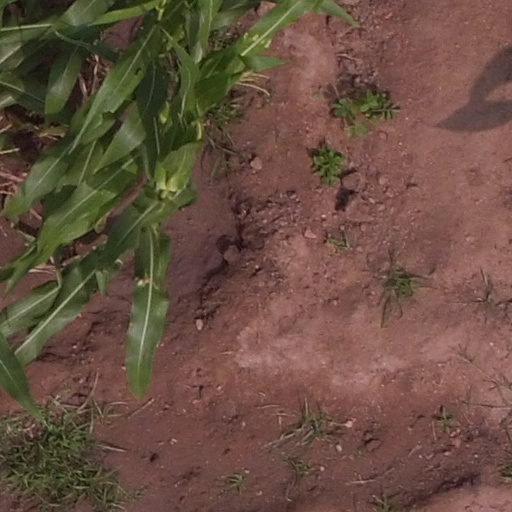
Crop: maize; corn